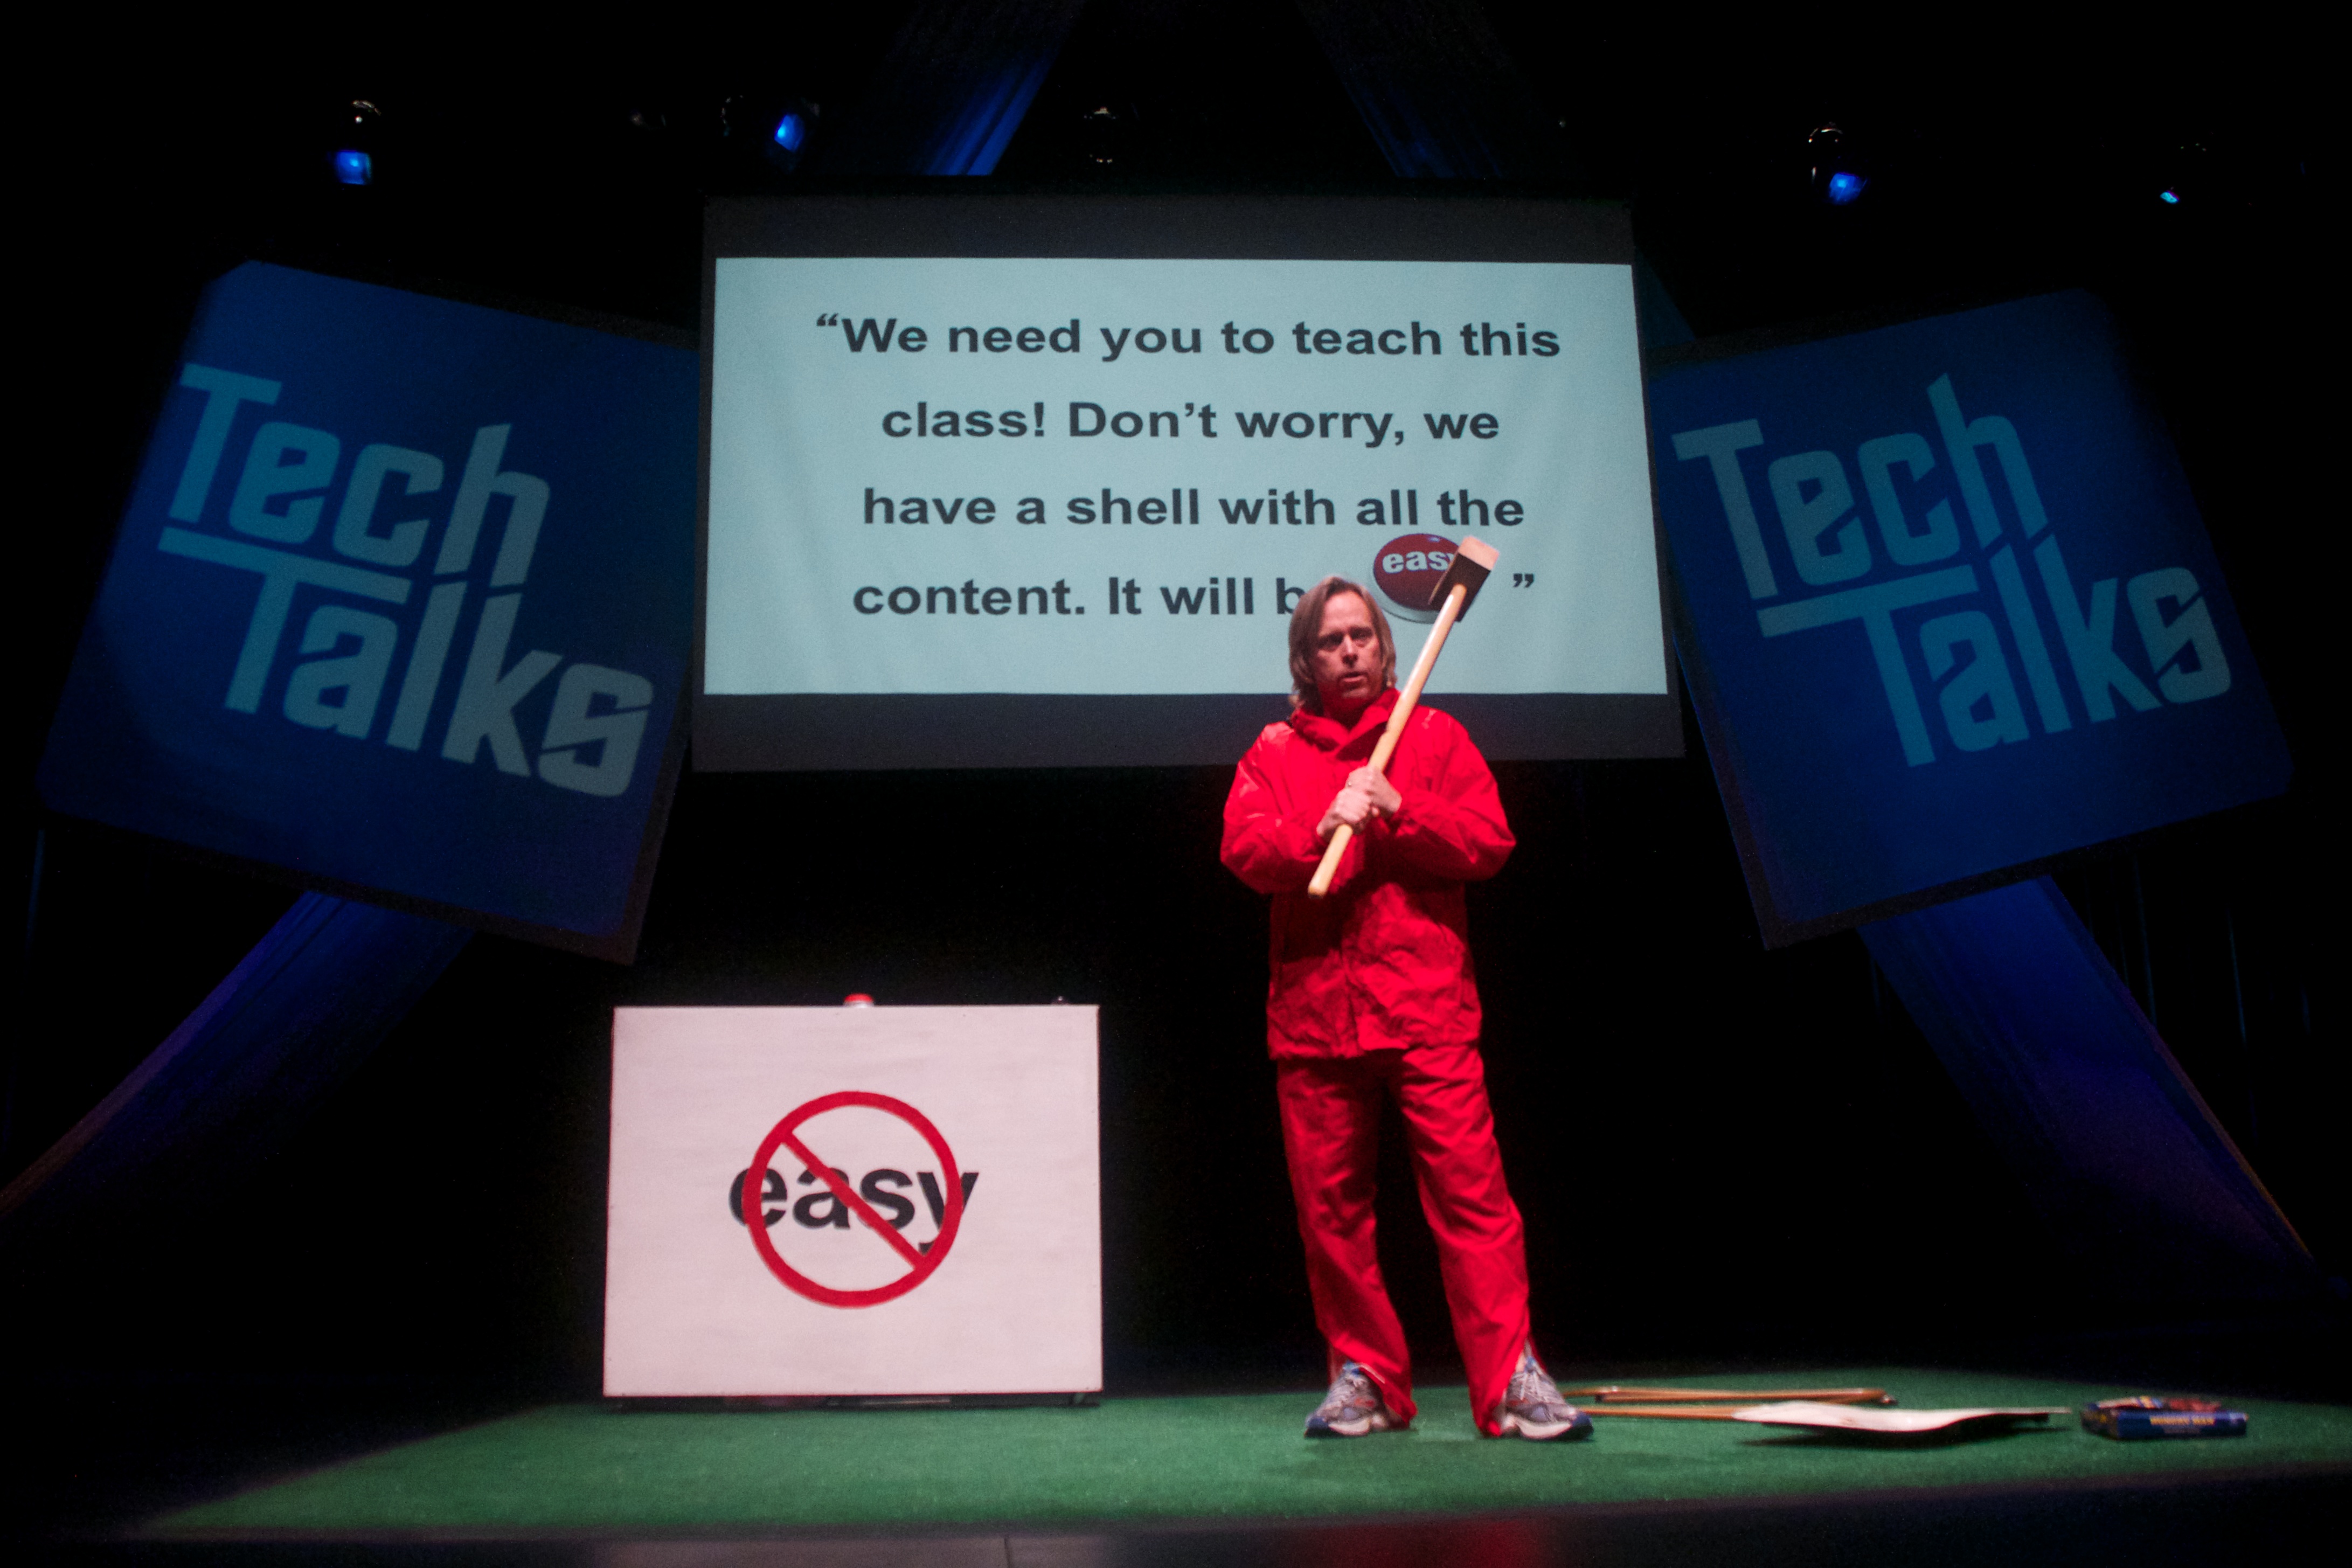
signage, speech, scctechtalks